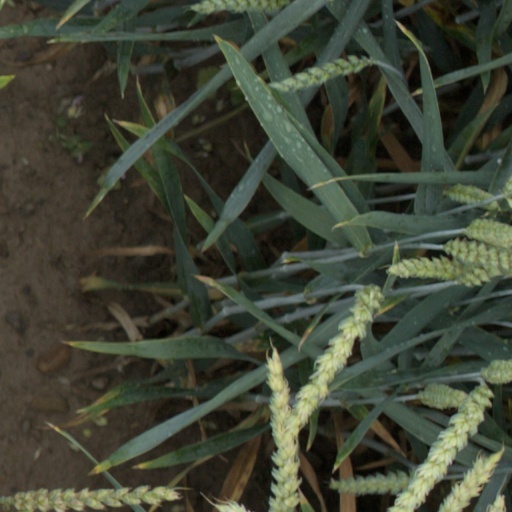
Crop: wheat